Sakhalin

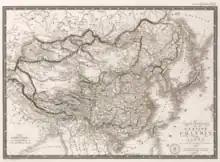
French map from 1821 showing Sakhalin as part of Qing Empire

The Manchu Qing dynasty, which came to power in China in 1644, called Sakhalin "Kuyedao" or "Kuye Fiyaka". The Manchus called it "Sagaliyan ula angga hada" (Island at the Mouth of the Black River). The Qing first asserted influence over Sakhalin after the 1689 Treaty of Nerchinsk, which defined the Stanovoy Mountains as the border between the Qing and the Russian Empires. In the following year the Qing sent forces to the Amur estuary and demanded that the residents, including the Sakhalin Ainu, pay tribute. This was followed by several further visits to the island as part of the Qing effort to map the area. To enforce its influence, the Qing sent soldiers and mandarins across Sakhalin, reaching most parts of the island except the southern tip. The Qing imposed a fur-tribute system on the region's inhabitants.